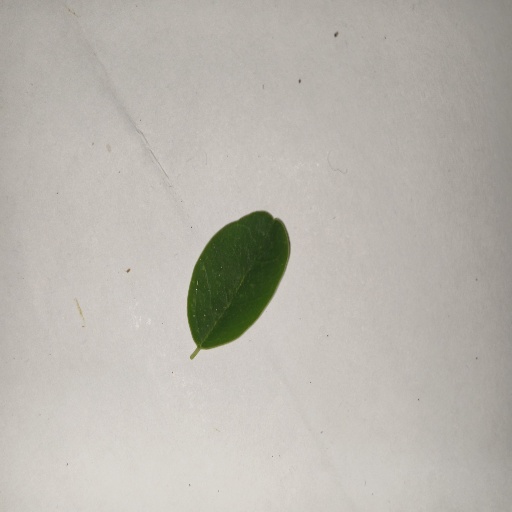
Species: Sojina
Leaf condition: Healthy Leaf